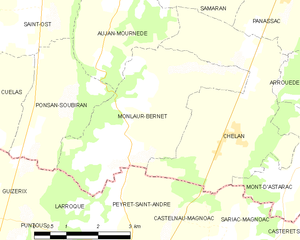
Monlaur-Bernet est une commune française rurale, située dans le département du Gers en région Occitanie.